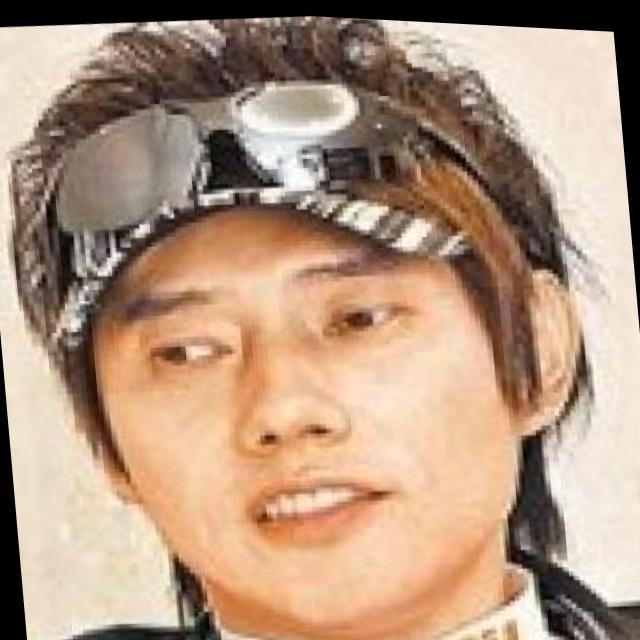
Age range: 45-64